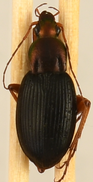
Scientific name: Chlaenius aestivus
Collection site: Smithsonian Conservation Biology Institute NEON (SCBI), plot SCBI_008